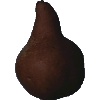
Label: Pear Kaiser 1